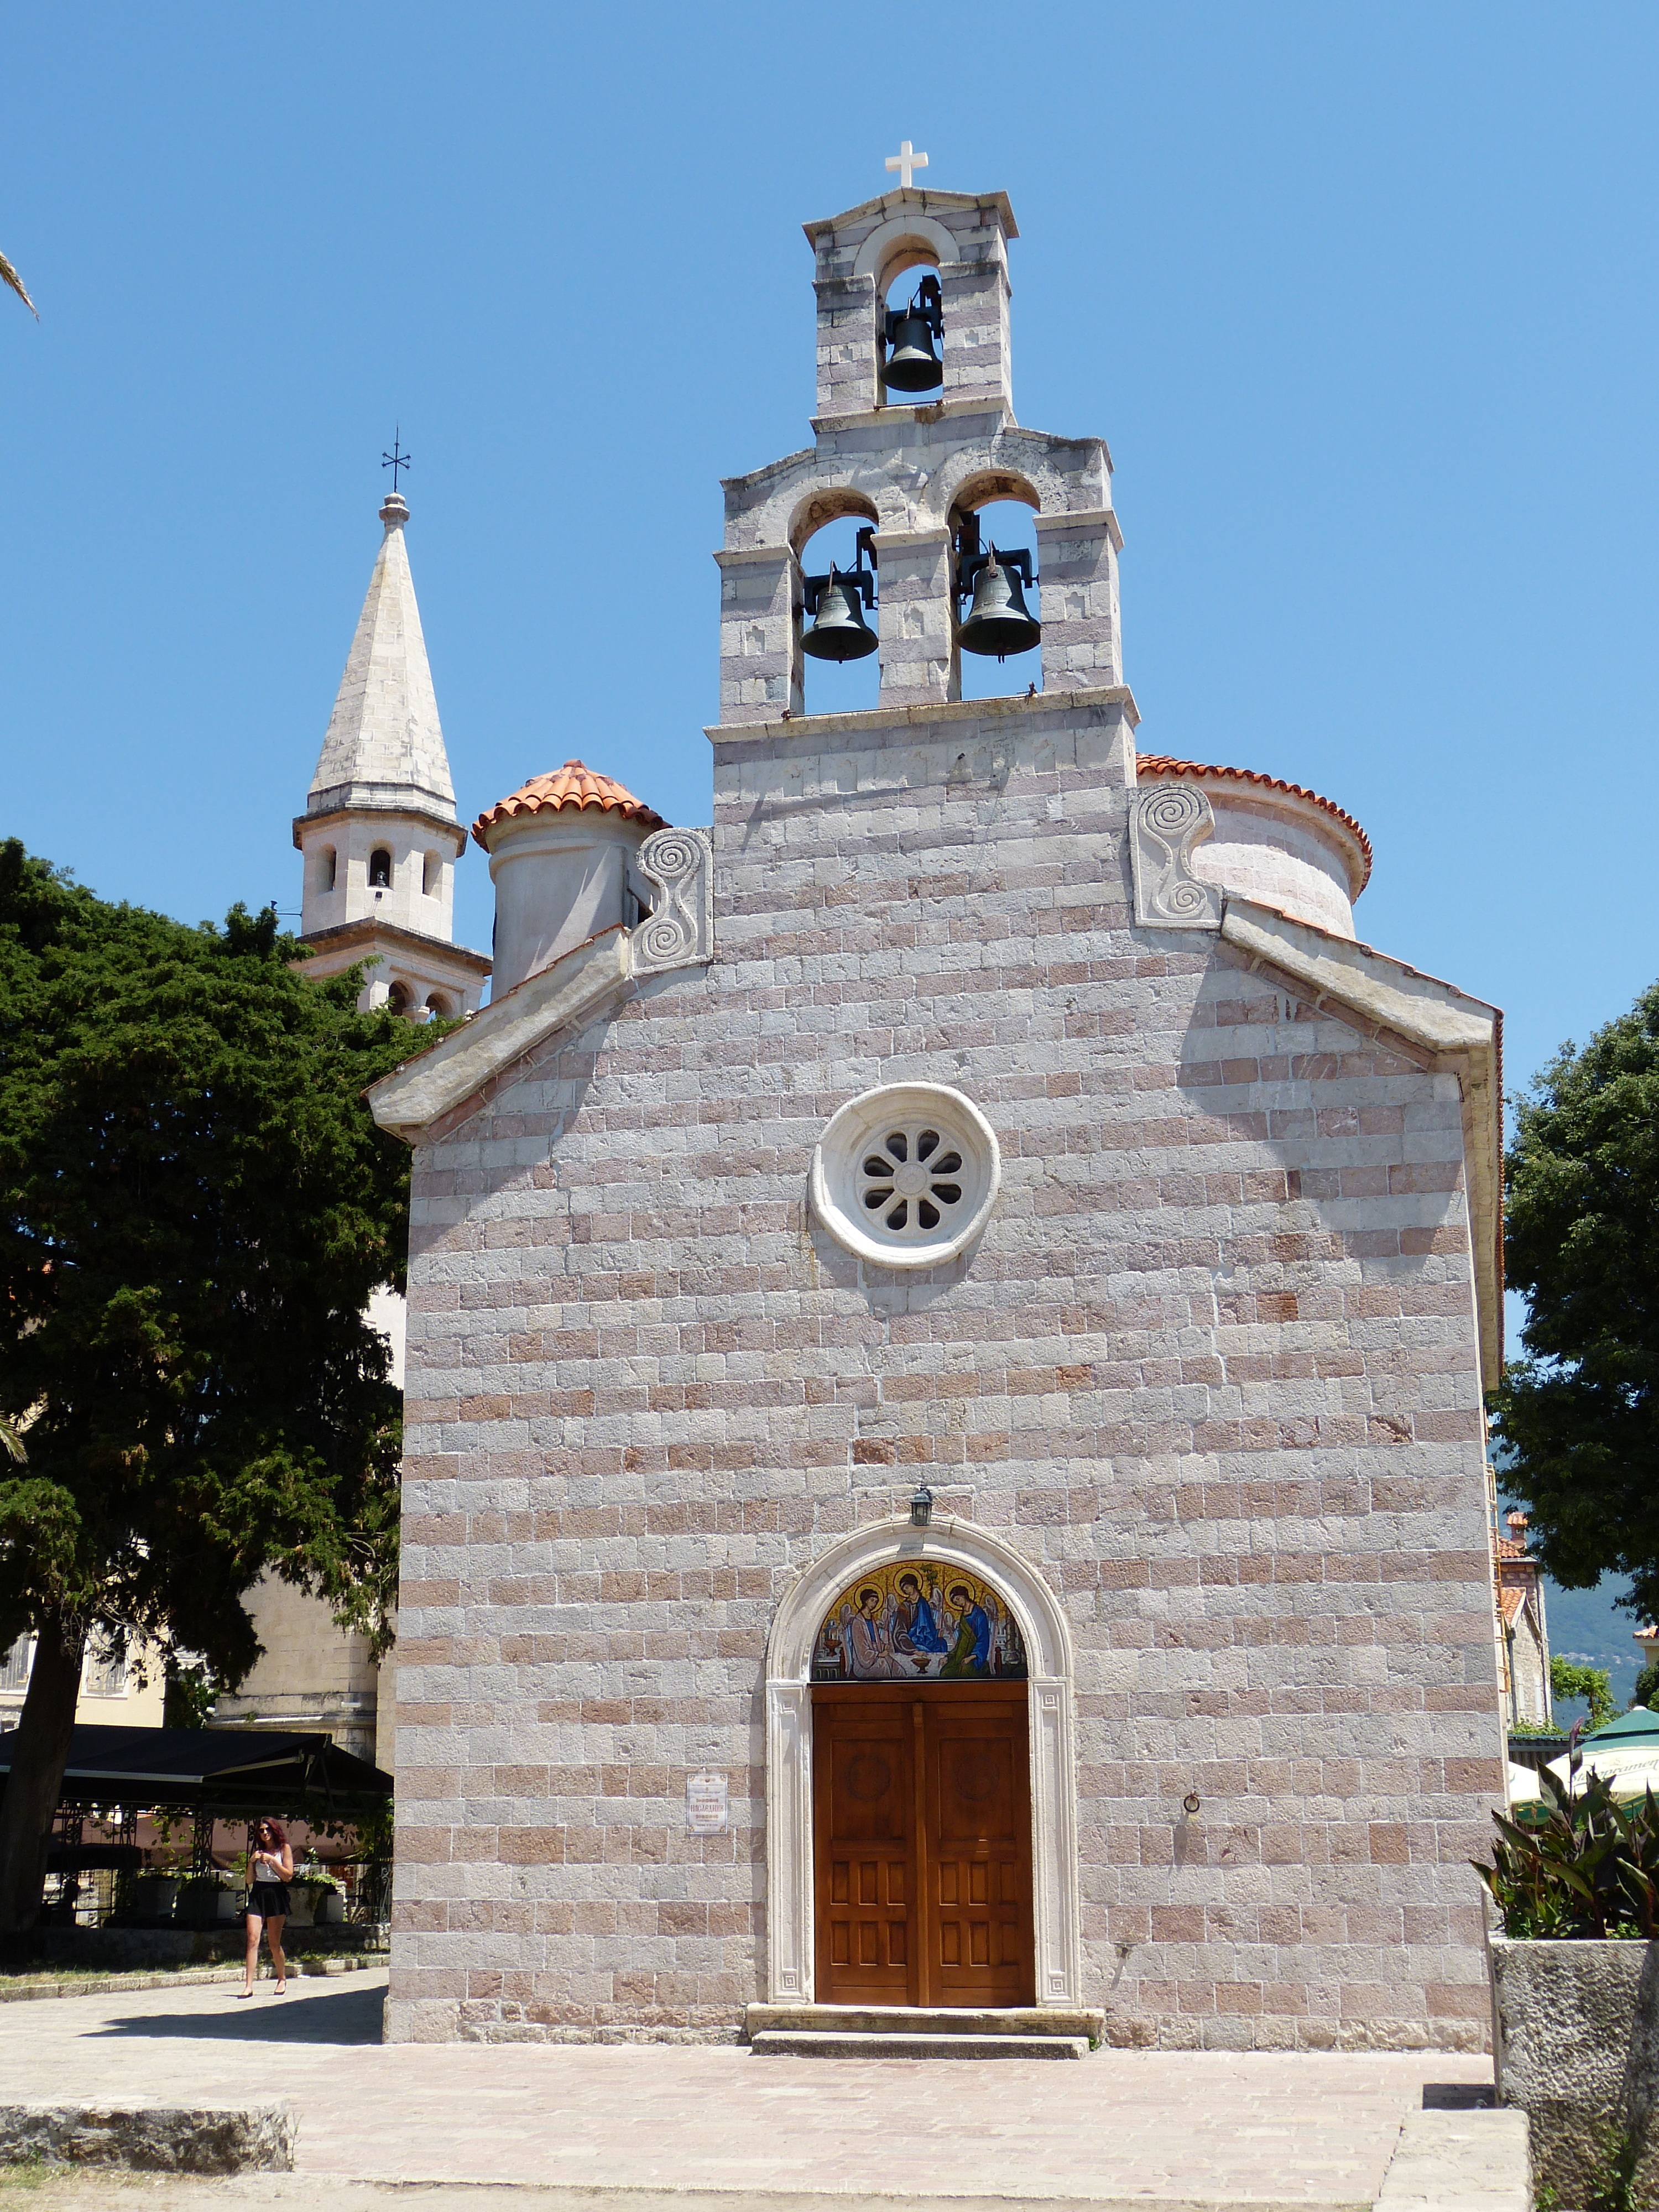
coast, building, mediterranean, tower, holiday, landmark, church, chapel, place of worship, bell tower, steeple, monastery, historically, bells, montenegro, adriatic sea, balkan, budva, spanish missions in california